Legacy of the Battle of the Alamo

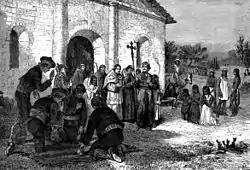
An artist's conception of how the Alamo was used during its years as a Spanish mission

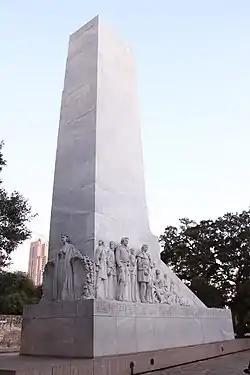
Memorial to the fallen soldiers at the Alamo

After the Mexican victory at the Battle of the Alamo, Mexican troops quartered in the Alamo Mission. As the Mexican army retreated from Texas following the Battle of San Jacinto, it tore down many of the walls and burned the palisade that Crockett had defended. Within the next several decades, various buildings in the complex were torn down, and in 1850, the United States Army added a gable to the top of the chapel. Speculation is that the gable was originally at Mission San José because of its presence at that mission in 1846–1848 sketches and its absence in later images.